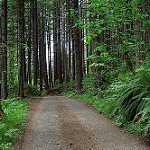
Scene: Outdoor